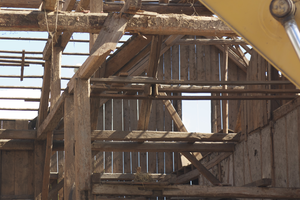
Dans le domaine du BTP et des déchets, la déconstruction désigne une destruction sélective et réfléchie d’éléments bâtis, en vue d’en recycler ou réutiliser tout ou partie des matériaux.